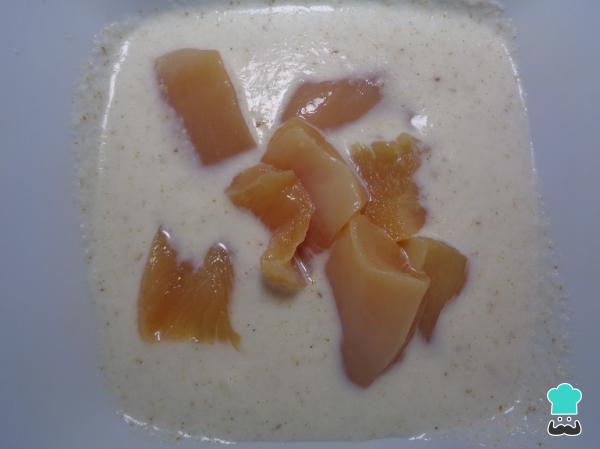
Ahora tomamos nuestros cubos de pollo y los ponemos a marinar en la salsa que formamos hace un momento. Dejamos esta mezcla en reposo por lo menos durante 15 minutos.